Doctor Who missing episodes

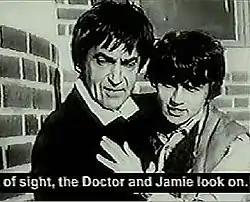
An example of a Loose Cannon reconstruction from "The Invasion", with rolling subtitles to indicate action not obvious from the audio track.

In addition to short video clips and audio soundtracks, for many episodes off-screen photographs − known as "tele-snaps" − exist, taken by photographer John Cura. From the 1940s to the 1960s, Cura was hired by various interested parties to document the transmission of many television programmes, including "Doctor Who". Typically the photographs were used for promotion, or as keepsakes for cast and crew in the days before home video recorders. In many cases, they form the only remaining visual record of missing television programmes.